Triple Eight Racing

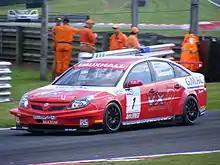
Fabrizio Giovanardi driving a Vauxhall Vectra for the VX Racing team

2005 saw the introduction to the Vauxhall Astra Sport Hatch to replace the successful Astra Coupe. While the Astra Coupe was able to soak up all the challenges it faced throughout the four years the Astra Sport Hatch faced much harder opposition including the new Honda Integra Type R prepared by Team Halfords (Team Dynamics). Yvan Muller retained his seat at Triple Eight and Vauxhall, James Thompson would not return to the championship to retain his title, instead setting his sights on the new WTCC. His place was taken Colin Turkington moving from West Surrey Racing and MG while a third car was prepared for Gavin Smith. While Vauxhall were expected to once again win the championship, the Astra Sport Hatch was outclassed by the Integra Type R of Matt Neal and Dan Eaves. While Yvan Muller challenged Matt Neal for the title, Matt Neal managed to complete all 30 races without a single retirement. Yvan Muller finished 2nd in the championship with 6 race wins, Colin Turkington finished 6th in the championship with 2 race wins while Gavin Smith finished 10th in the championship. Triple Eight managed to win the manufacturers award for a 5th year in a row from Seat who were somewhat outclassed by both Team Halfords and VX Racing. Triple Eight finished 2nd in the teams award.